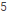
Number: 5